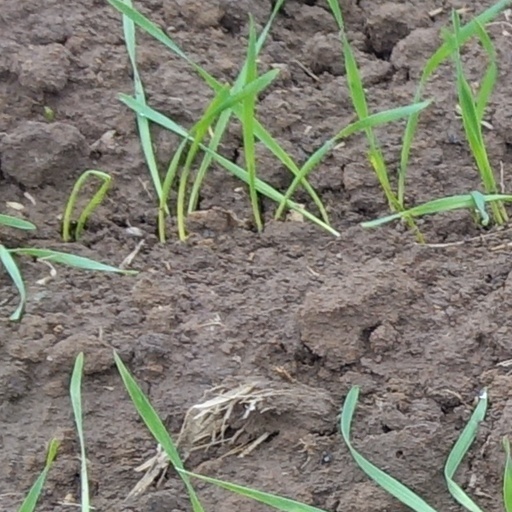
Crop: wheat